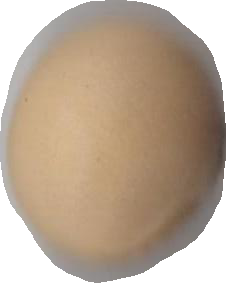
Variety: Dega